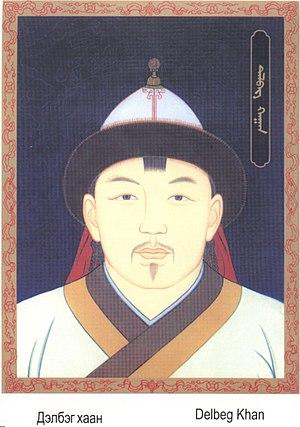
Delbeg est un Khan et khagan des Mongols de 1412 – 1415, lors de la Mongolie post-impériale. Installé par les Oïrats en 1412 comme leur Khan-pantin des Mongols, il fut reconnu par la majorité des clans mongols des territoires centraux et orientaux.
Cette page dresse une liste de personnalités mortes au cours de l'année 1415 :